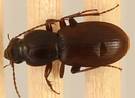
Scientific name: Pterostichus pumilus
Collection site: Abby Road NEON (ABBY), plot ABBY_011